Arlo the Alligator Boy

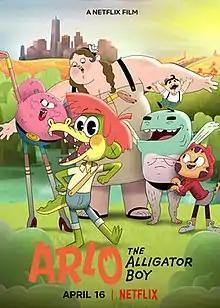
Promotional poster

Arlo the Alligator Boy is a 2021 American animated musical film directed by Ryan Crego in his directorial debut. The film is led by Michael J. Woodard and Mary Lambert in their debut acting roles as Arlo and Bertie respectively.